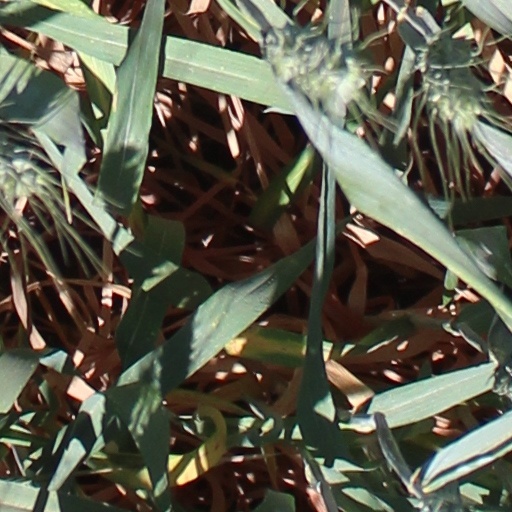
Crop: wheat